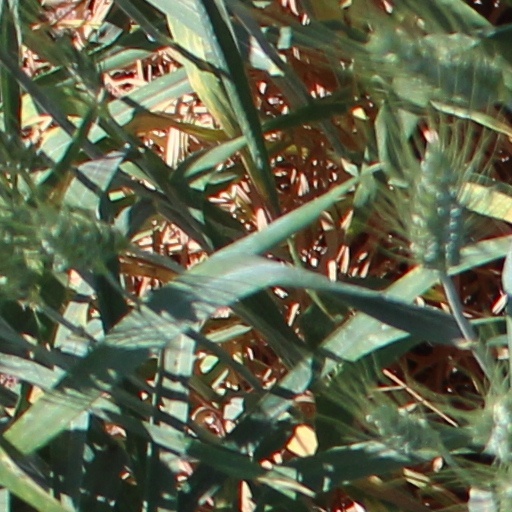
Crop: wheat